The Culinary Institute of America at Hyde Park

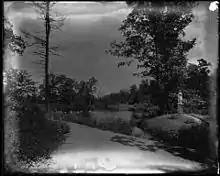
Xavier Lake, 1920

The Hyde Park property was sold to the Culinary Institute of America in 1970, and its main building became Roth Hall, the school's primary teaching and administration facility. The novitiate's chapel became Farquharson Hall, the main student dining facility in Roth Hall. Remnants of the Jesuit presence include a small cemetery, where philosopher and priest Pierre Teilhard de Chardin is interred.